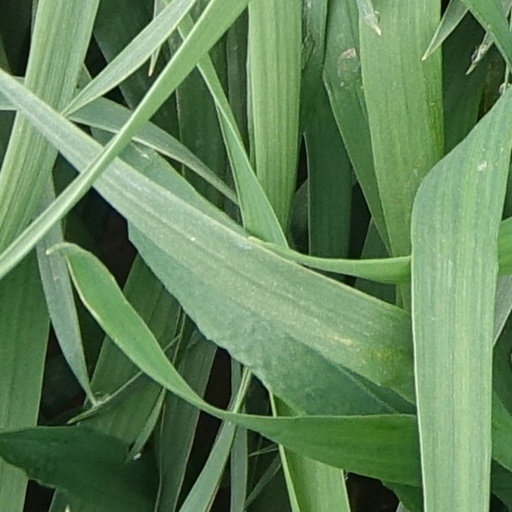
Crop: wheat